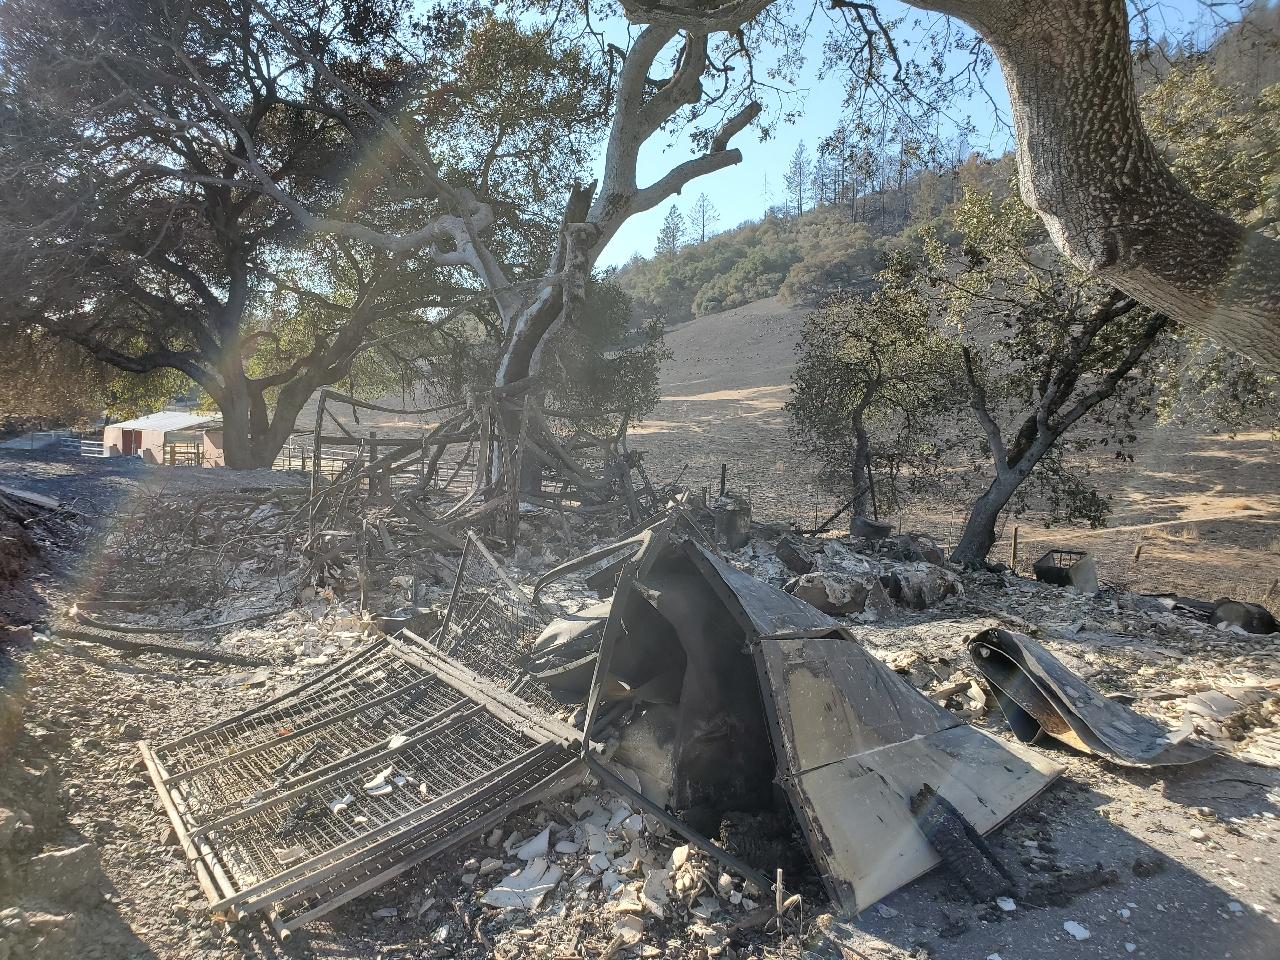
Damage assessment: destroyed